Archie C. Kuntze

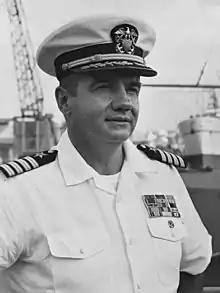
Kuntze in Saigon in October 1965

Archie C. Kuntze (12 November 1920 – 14 December 1980) was a United States Navy Captain who served in conflicts from the 1940s through the 1960s, including as the Commander, Headquarters Support Activity Saigon during the early stages of the Vietnam War. In November 1966 he was court-martialled, but was only convicted of minor offenses which effectively ended his navy career.